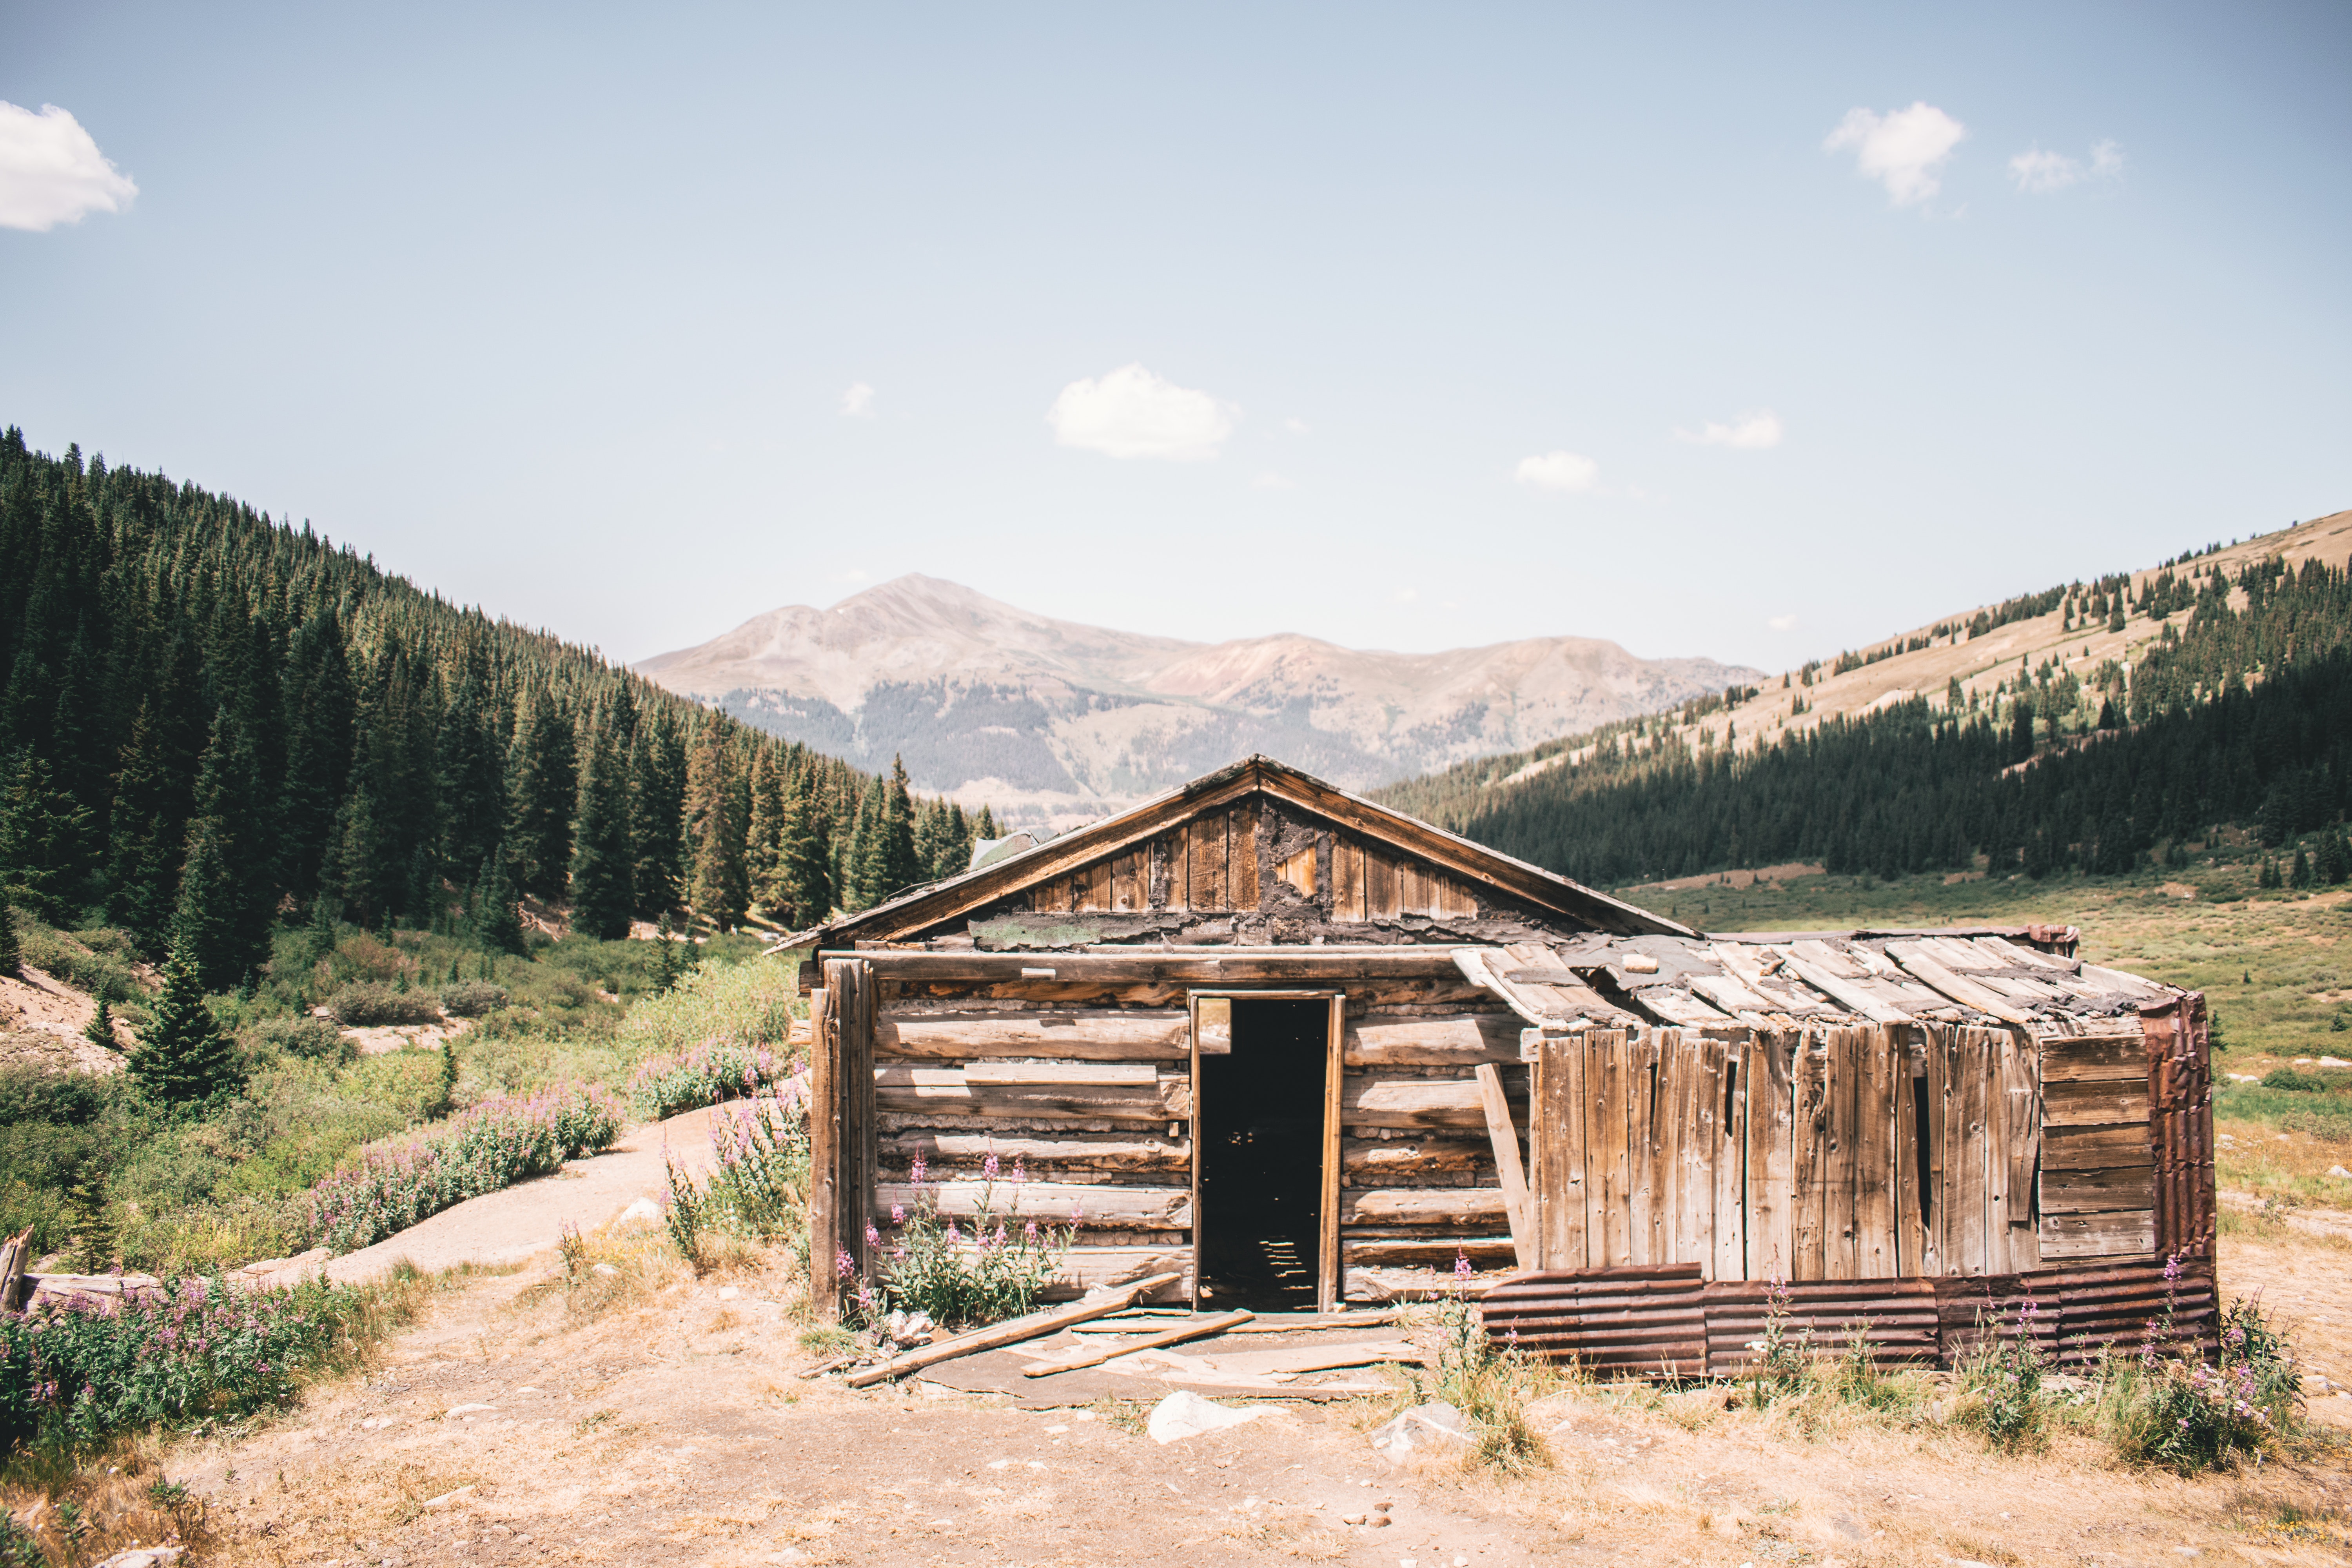
mountain, shack, log cabin, tree, rural area, house, hut, barn, landscape, home, national park, grass, hill, building, fell, shed, plant, hill station, road, cottage, grassland